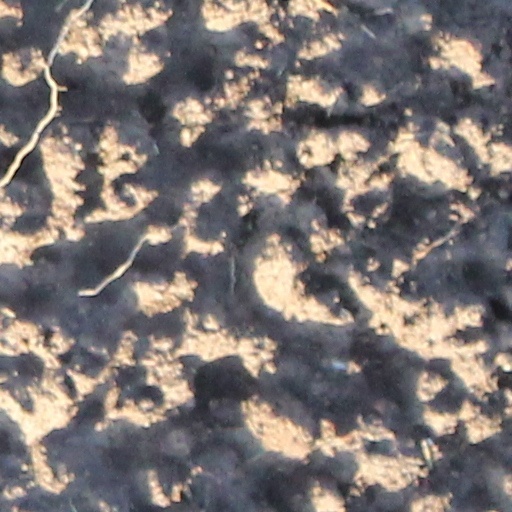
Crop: wheat